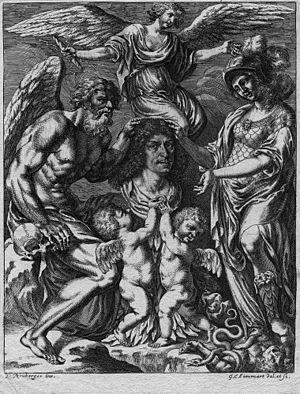
Georg Christoph Eimmart, né le 22 août 1638 à Ratisbonne et mort le 5 janvier 1705 à Nuremberg est un dessinateur et graveur allemand.